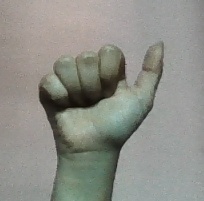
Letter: dhad